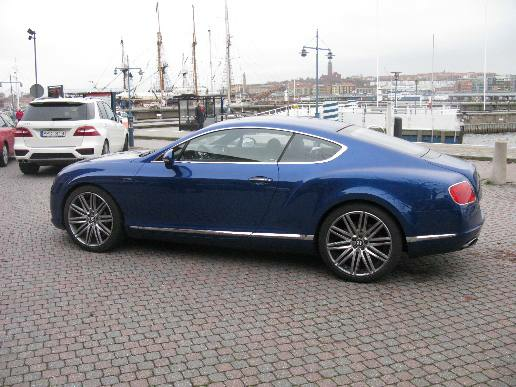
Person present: No